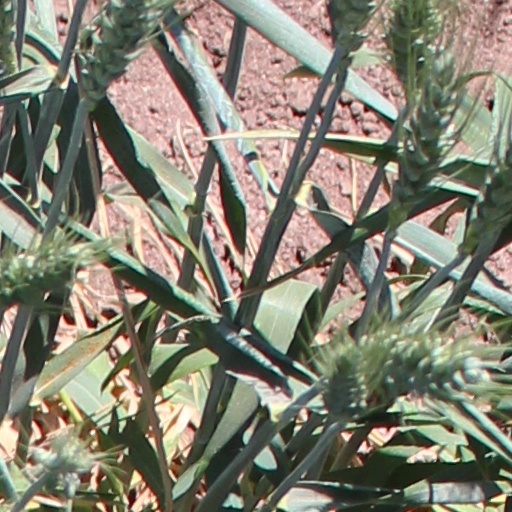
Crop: wheat